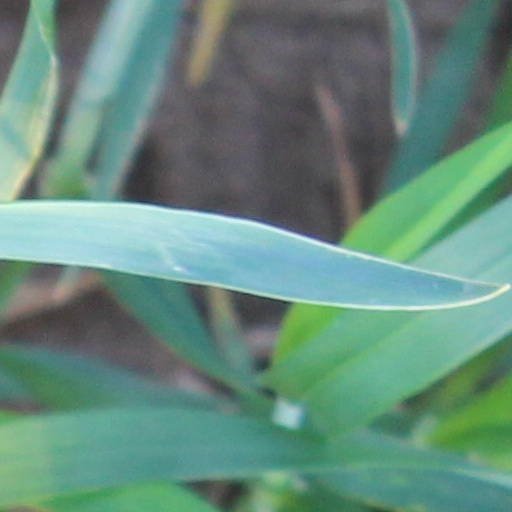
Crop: wheat